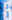
Number: 8